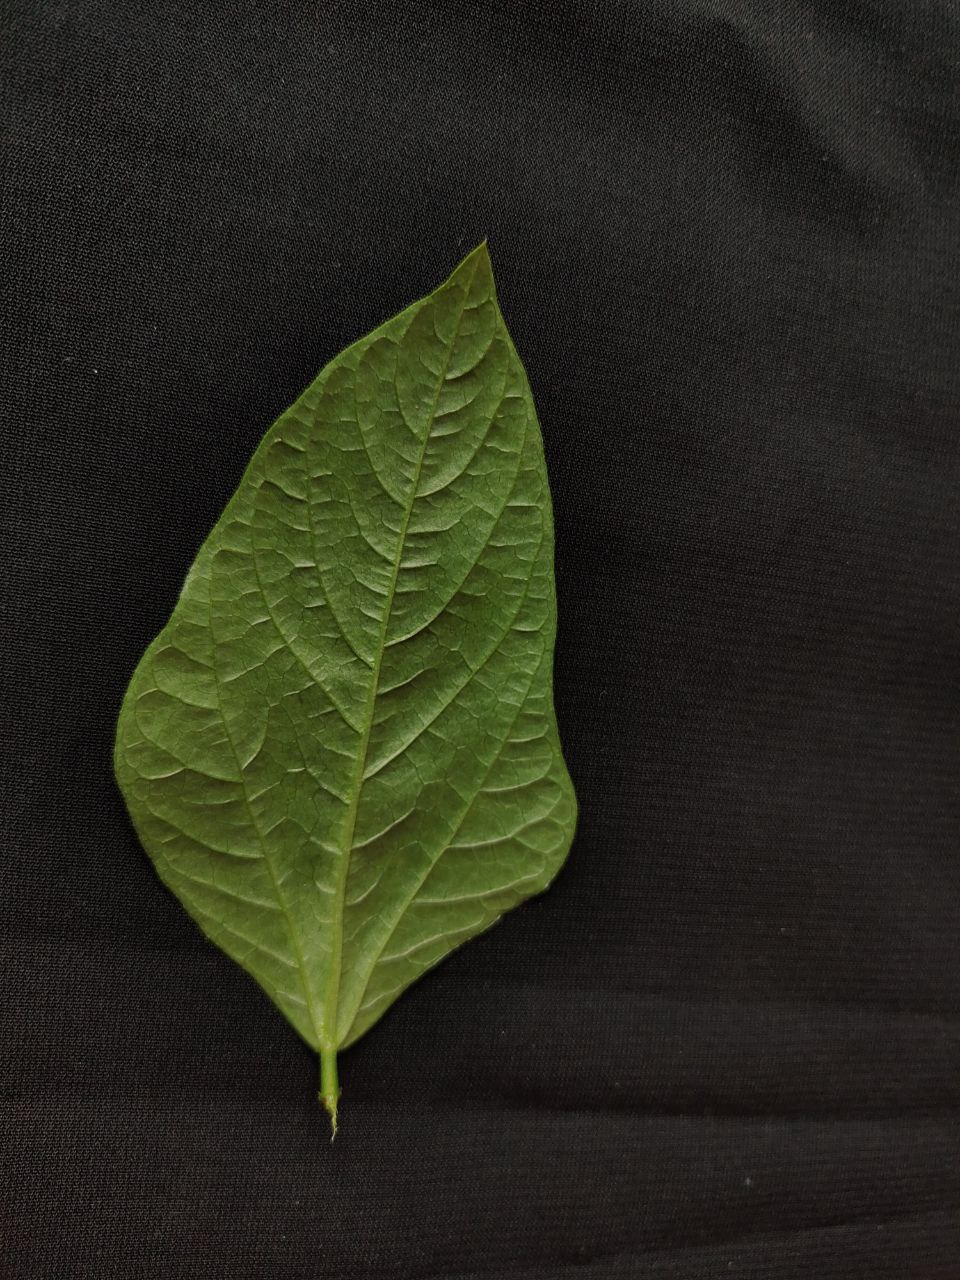
Crop: cowpea
Leaf condition: Fresh Leaf